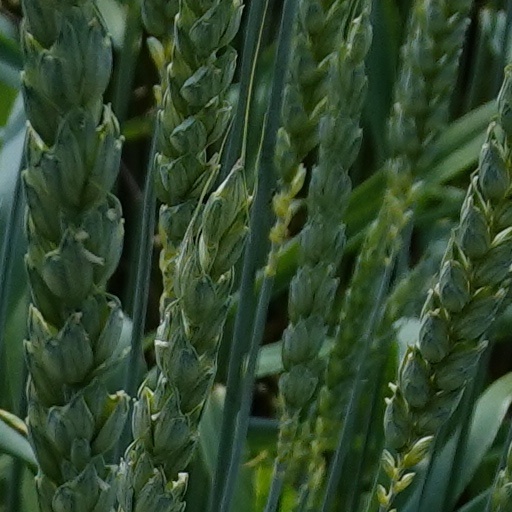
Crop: wheat